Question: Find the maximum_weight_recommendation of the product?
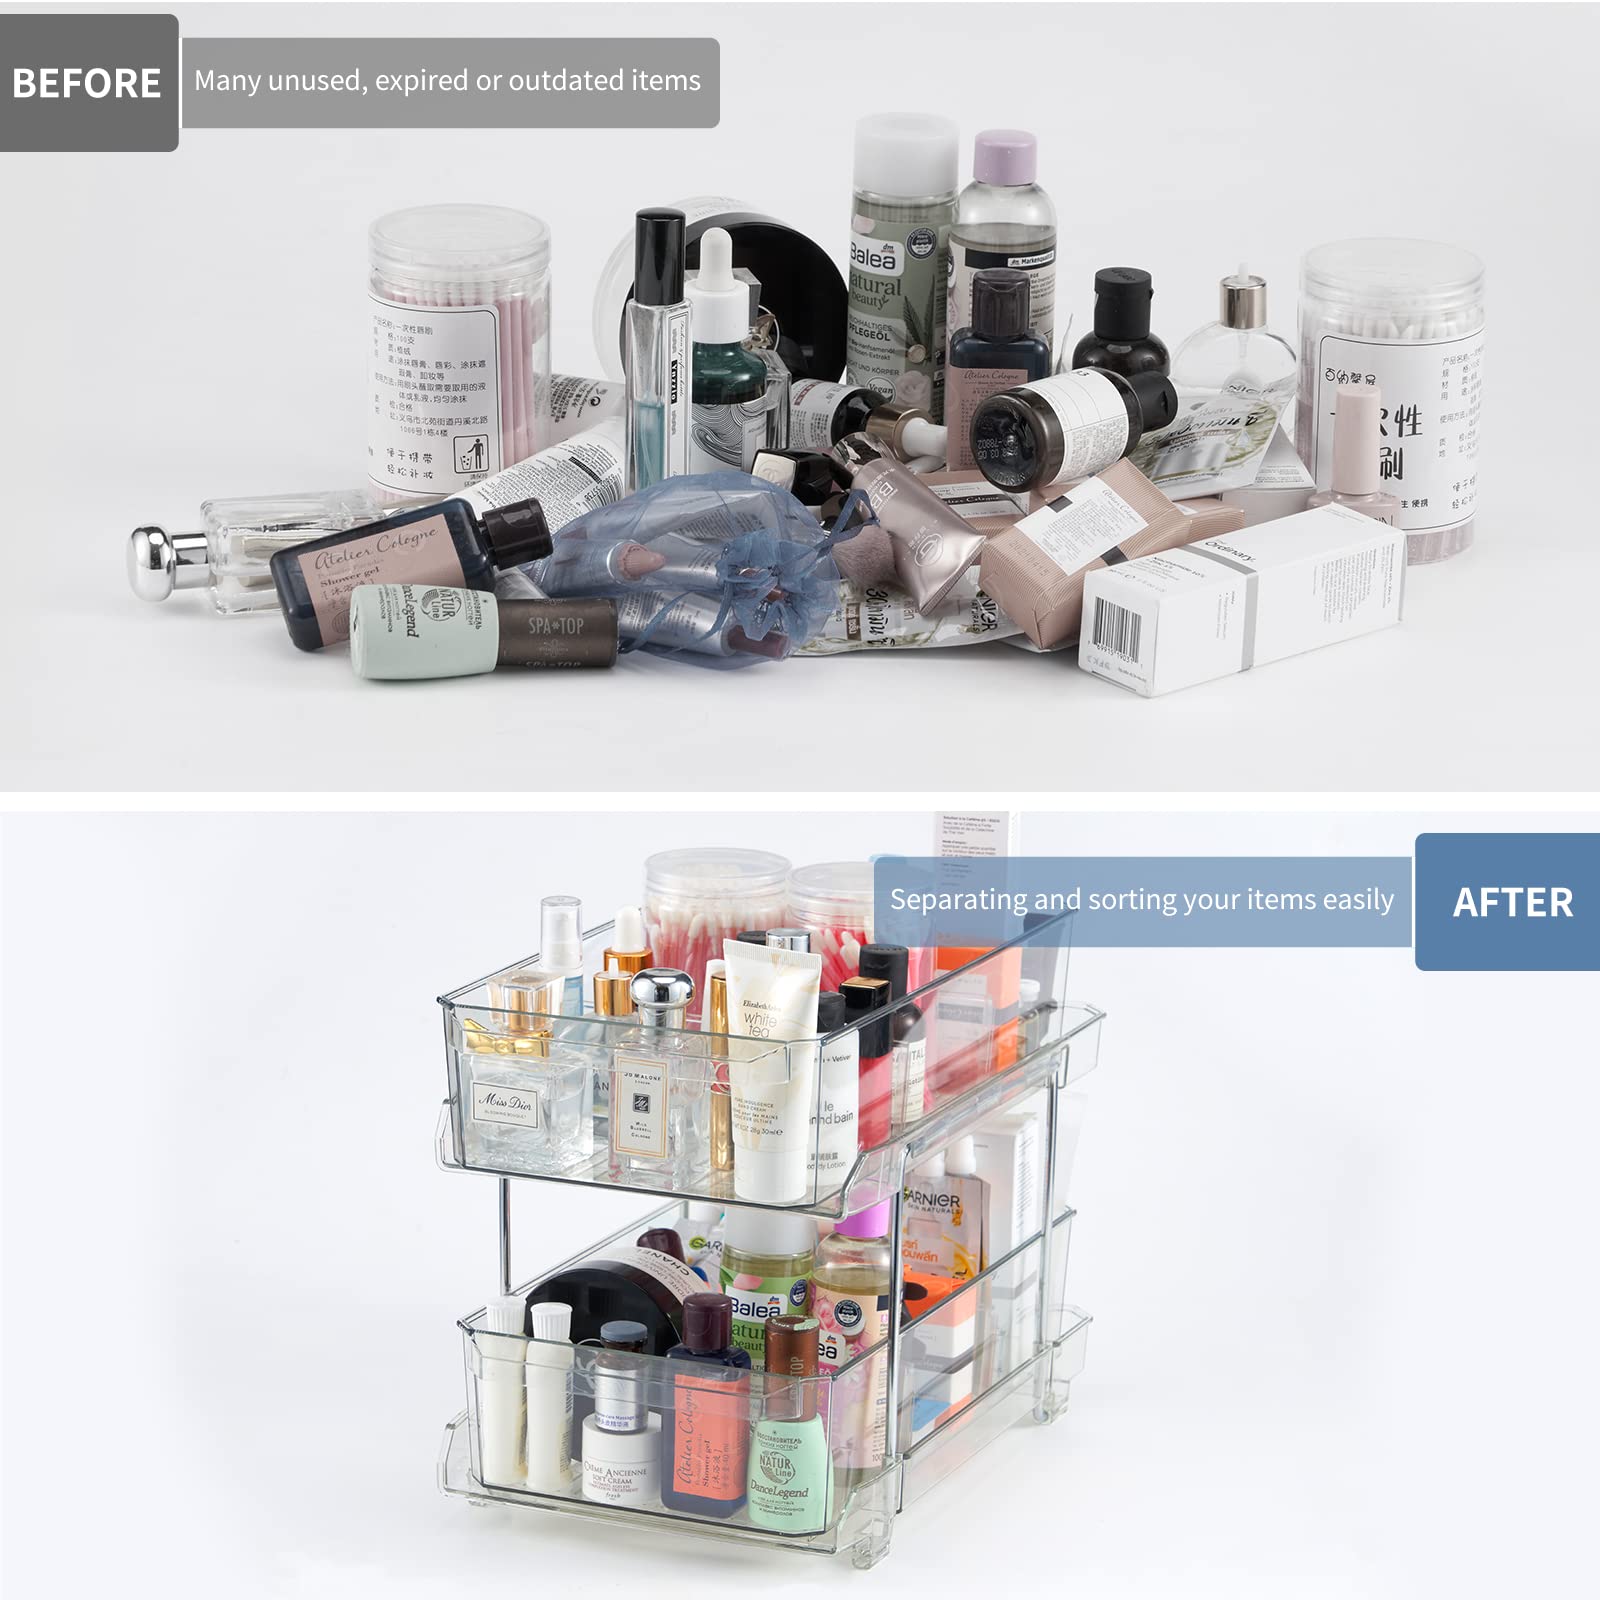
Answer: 0.8 gram